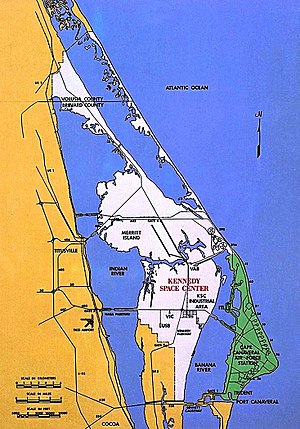
Cape Canaveral / Raketaffyringssted
Cape Canaveral med Kennedy Space Center vist i lyserød; Cape Canaveral Air Force Station i grøn
Cape Canaveral – fra spansk Cabo Cañaveral – er et stykke land på Floridas atlanterhavskyst. Det er en del af den såkaldte Space Coast og huser John F. Kennedy Space Center og Cape Canaveral Air Force Station som tilsammen har stået for alle USAs bemandede rumflyvninger. Det blev opdaget af Juan Ponce de León i 1513.